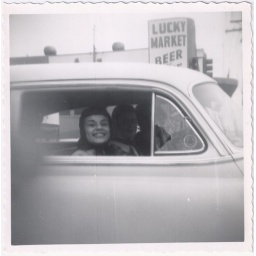
Yrigollen Girls sitting in car. Lucky Market sign visible in rear.